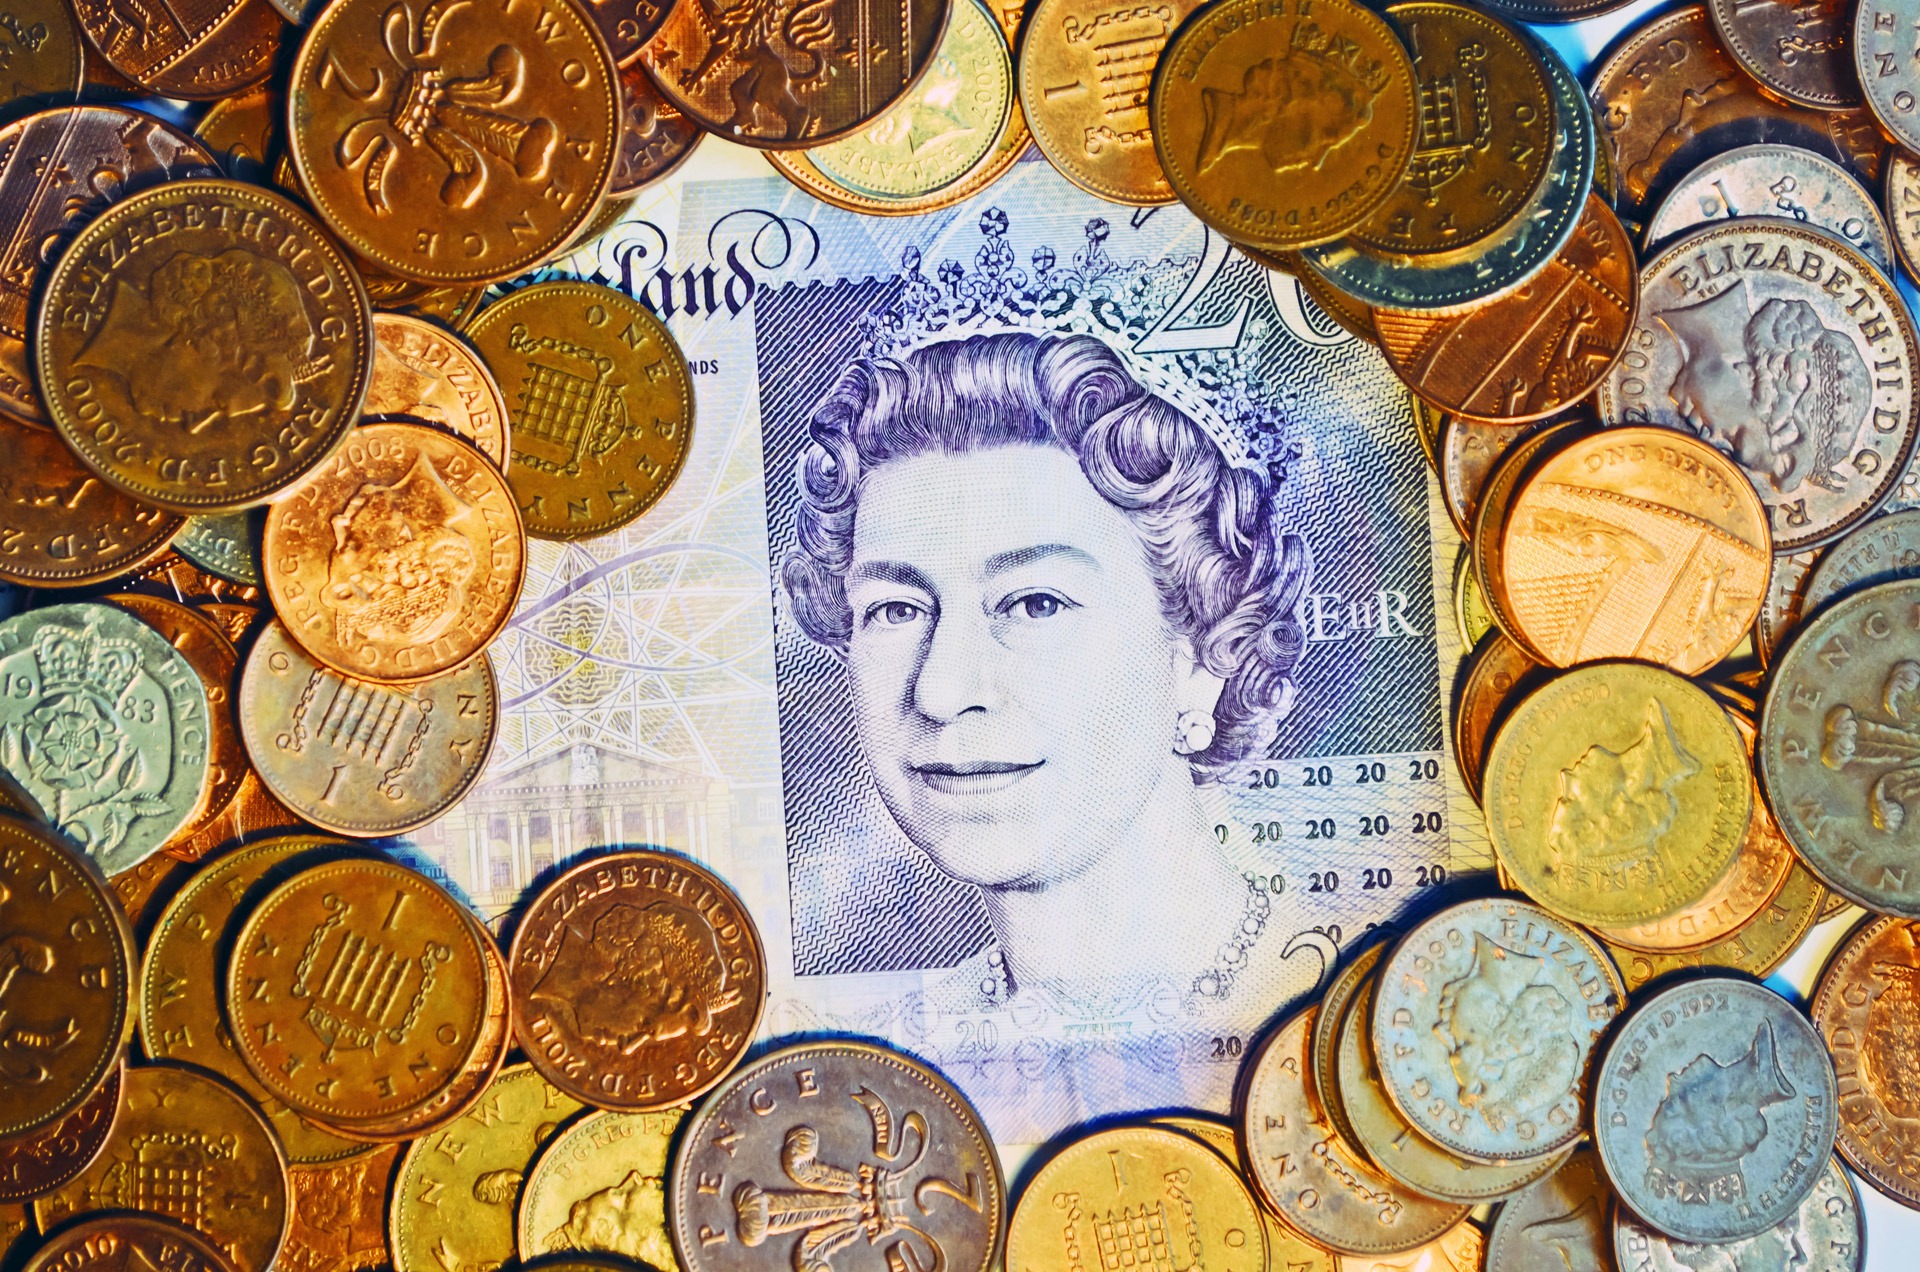
money, business, paper, material, cash, england, background, illustration, currency, coin, british, change, european, sale, buy, economy, income, financial, pound, deposit, discount, finance, investment, earn, penny, budget, insurance, banknote, stocks, purchase, loan, pence, save sterling